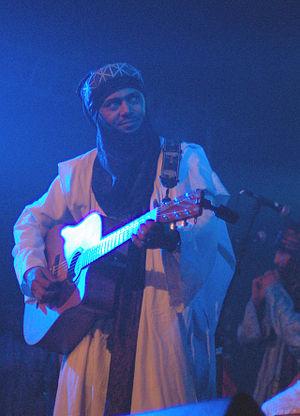
Abdellah ag Alhousseini, dit Abdallah, dit « Catastrophe » est un des membres du groupe de blues touareg, Tinariwen.